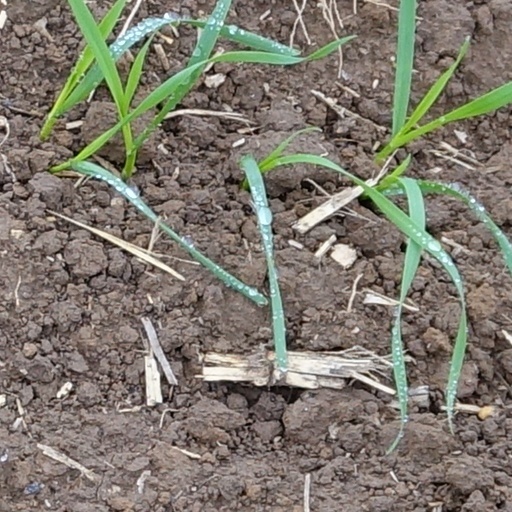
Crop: wheat